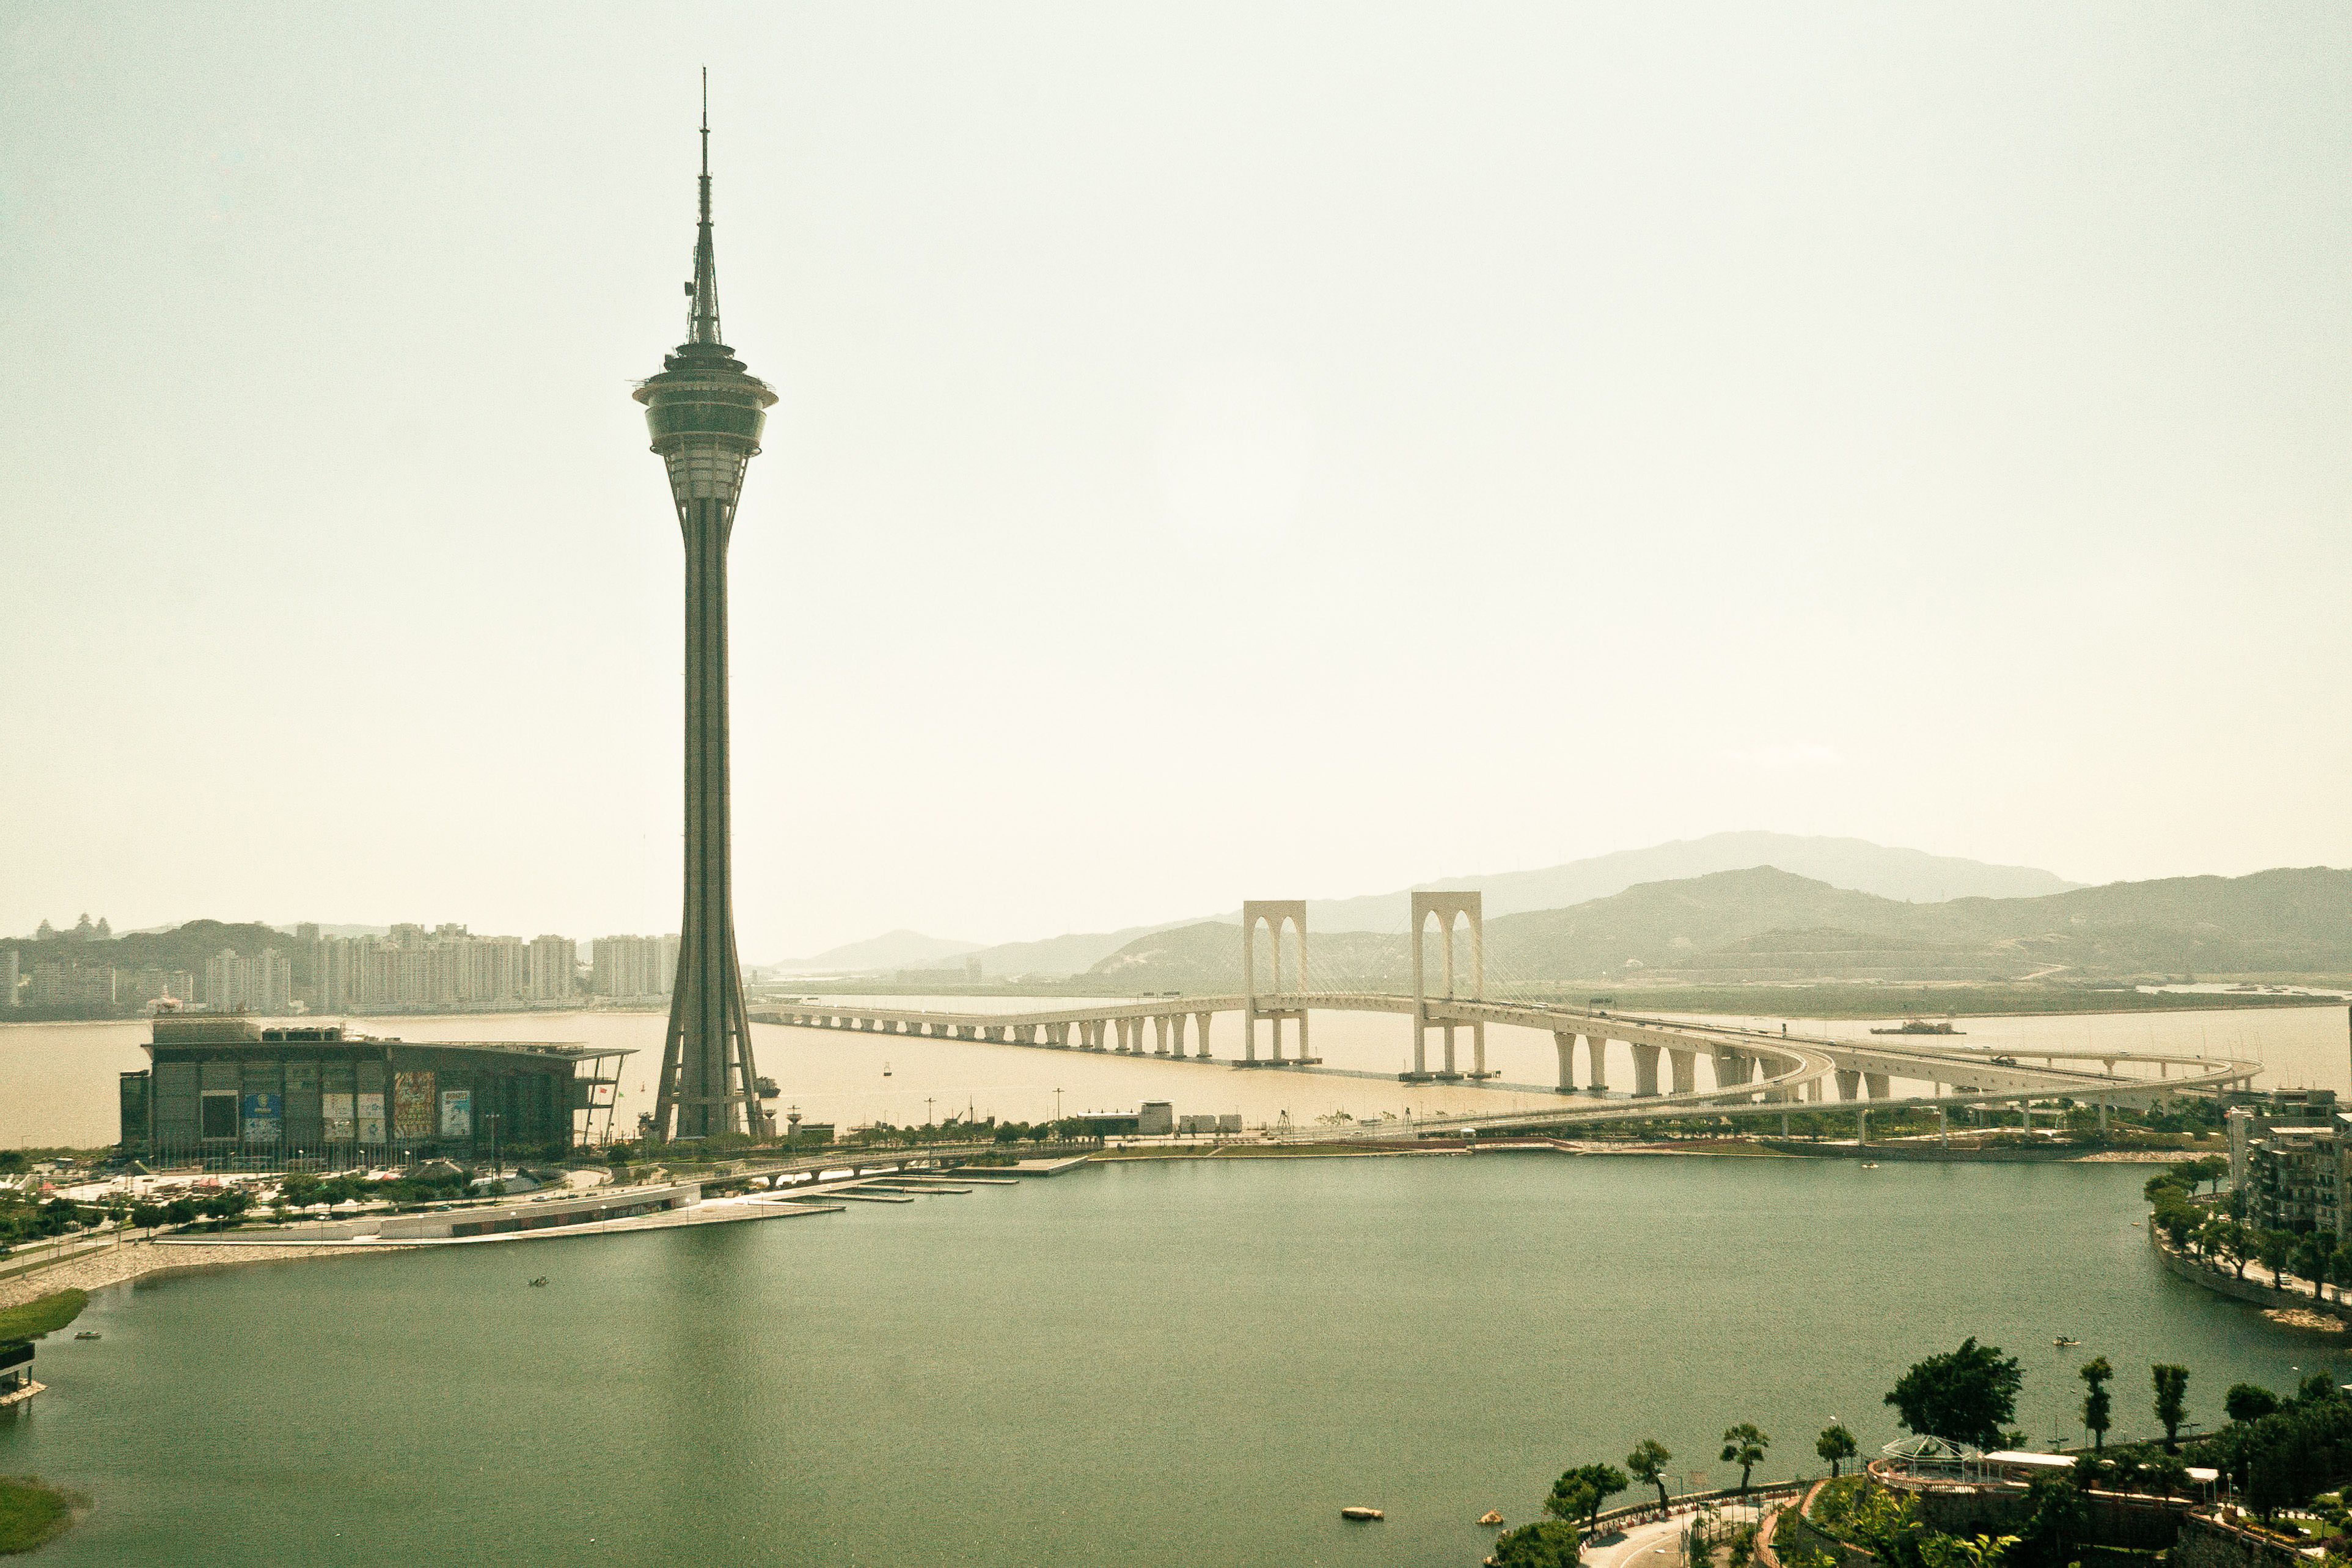
bridge, skyline, city, river, cityscape, dusk, reflection, tower, landmark, waterway, atmospheric phenomenon